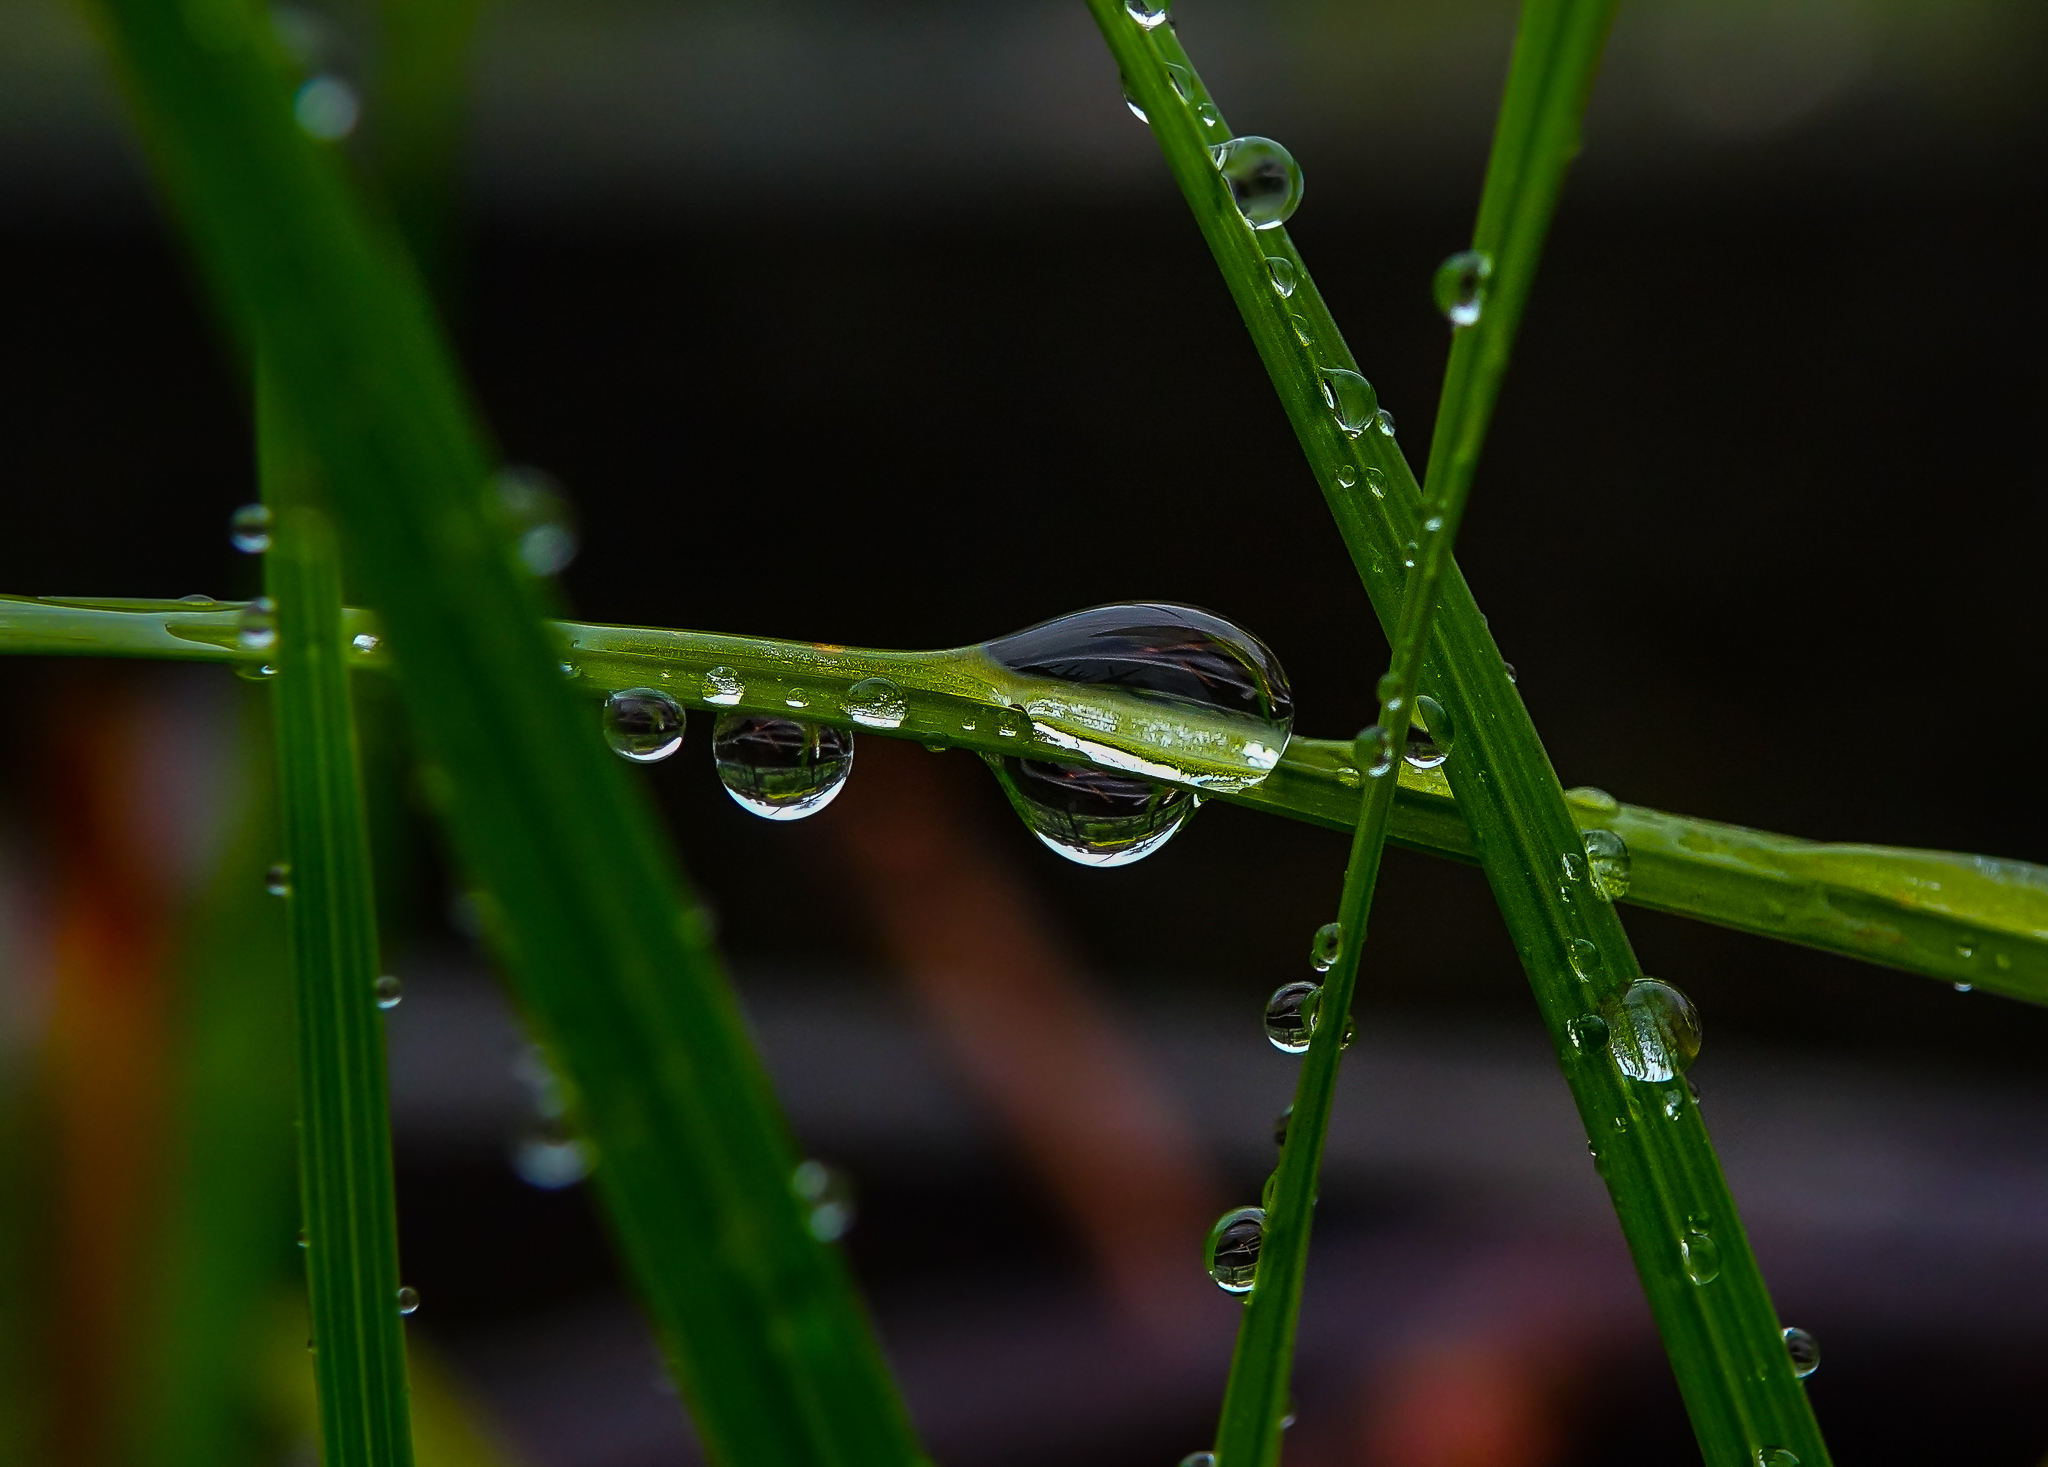
water, nature, grass, branch, drop, dew, plant, photography, leaf, flower, green, macro, flora, wildflower, flowers, close up, naturaleza, flores, moisture, ggl1, gaby1, xovesphoto, varios, some, sonyrx10, rx10, gphoto, xelodegalicia, raynox250, macro photography, gabrielcoru a, flowering plant, grass family, plant stem